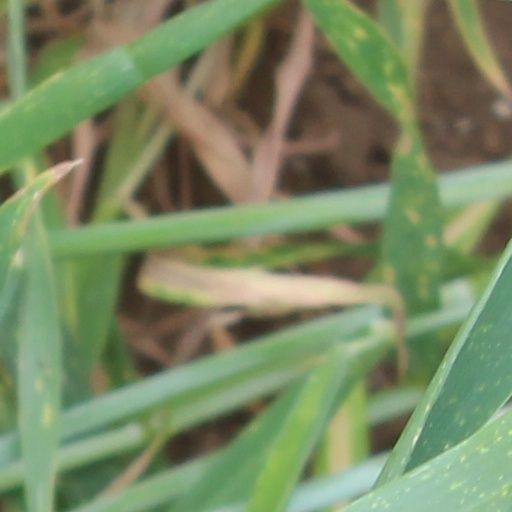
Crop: wheat